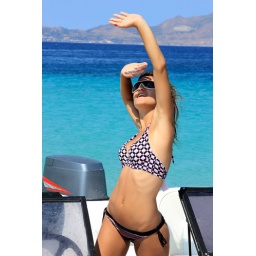
beautiful girl on speed boat in Greece